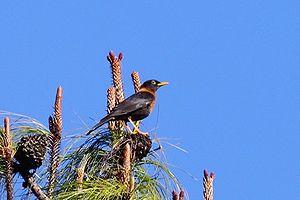
Le Merle à col roux est une espèce d'oiseaux de la famille des Turdidae, originaire d'Amérique centrale.